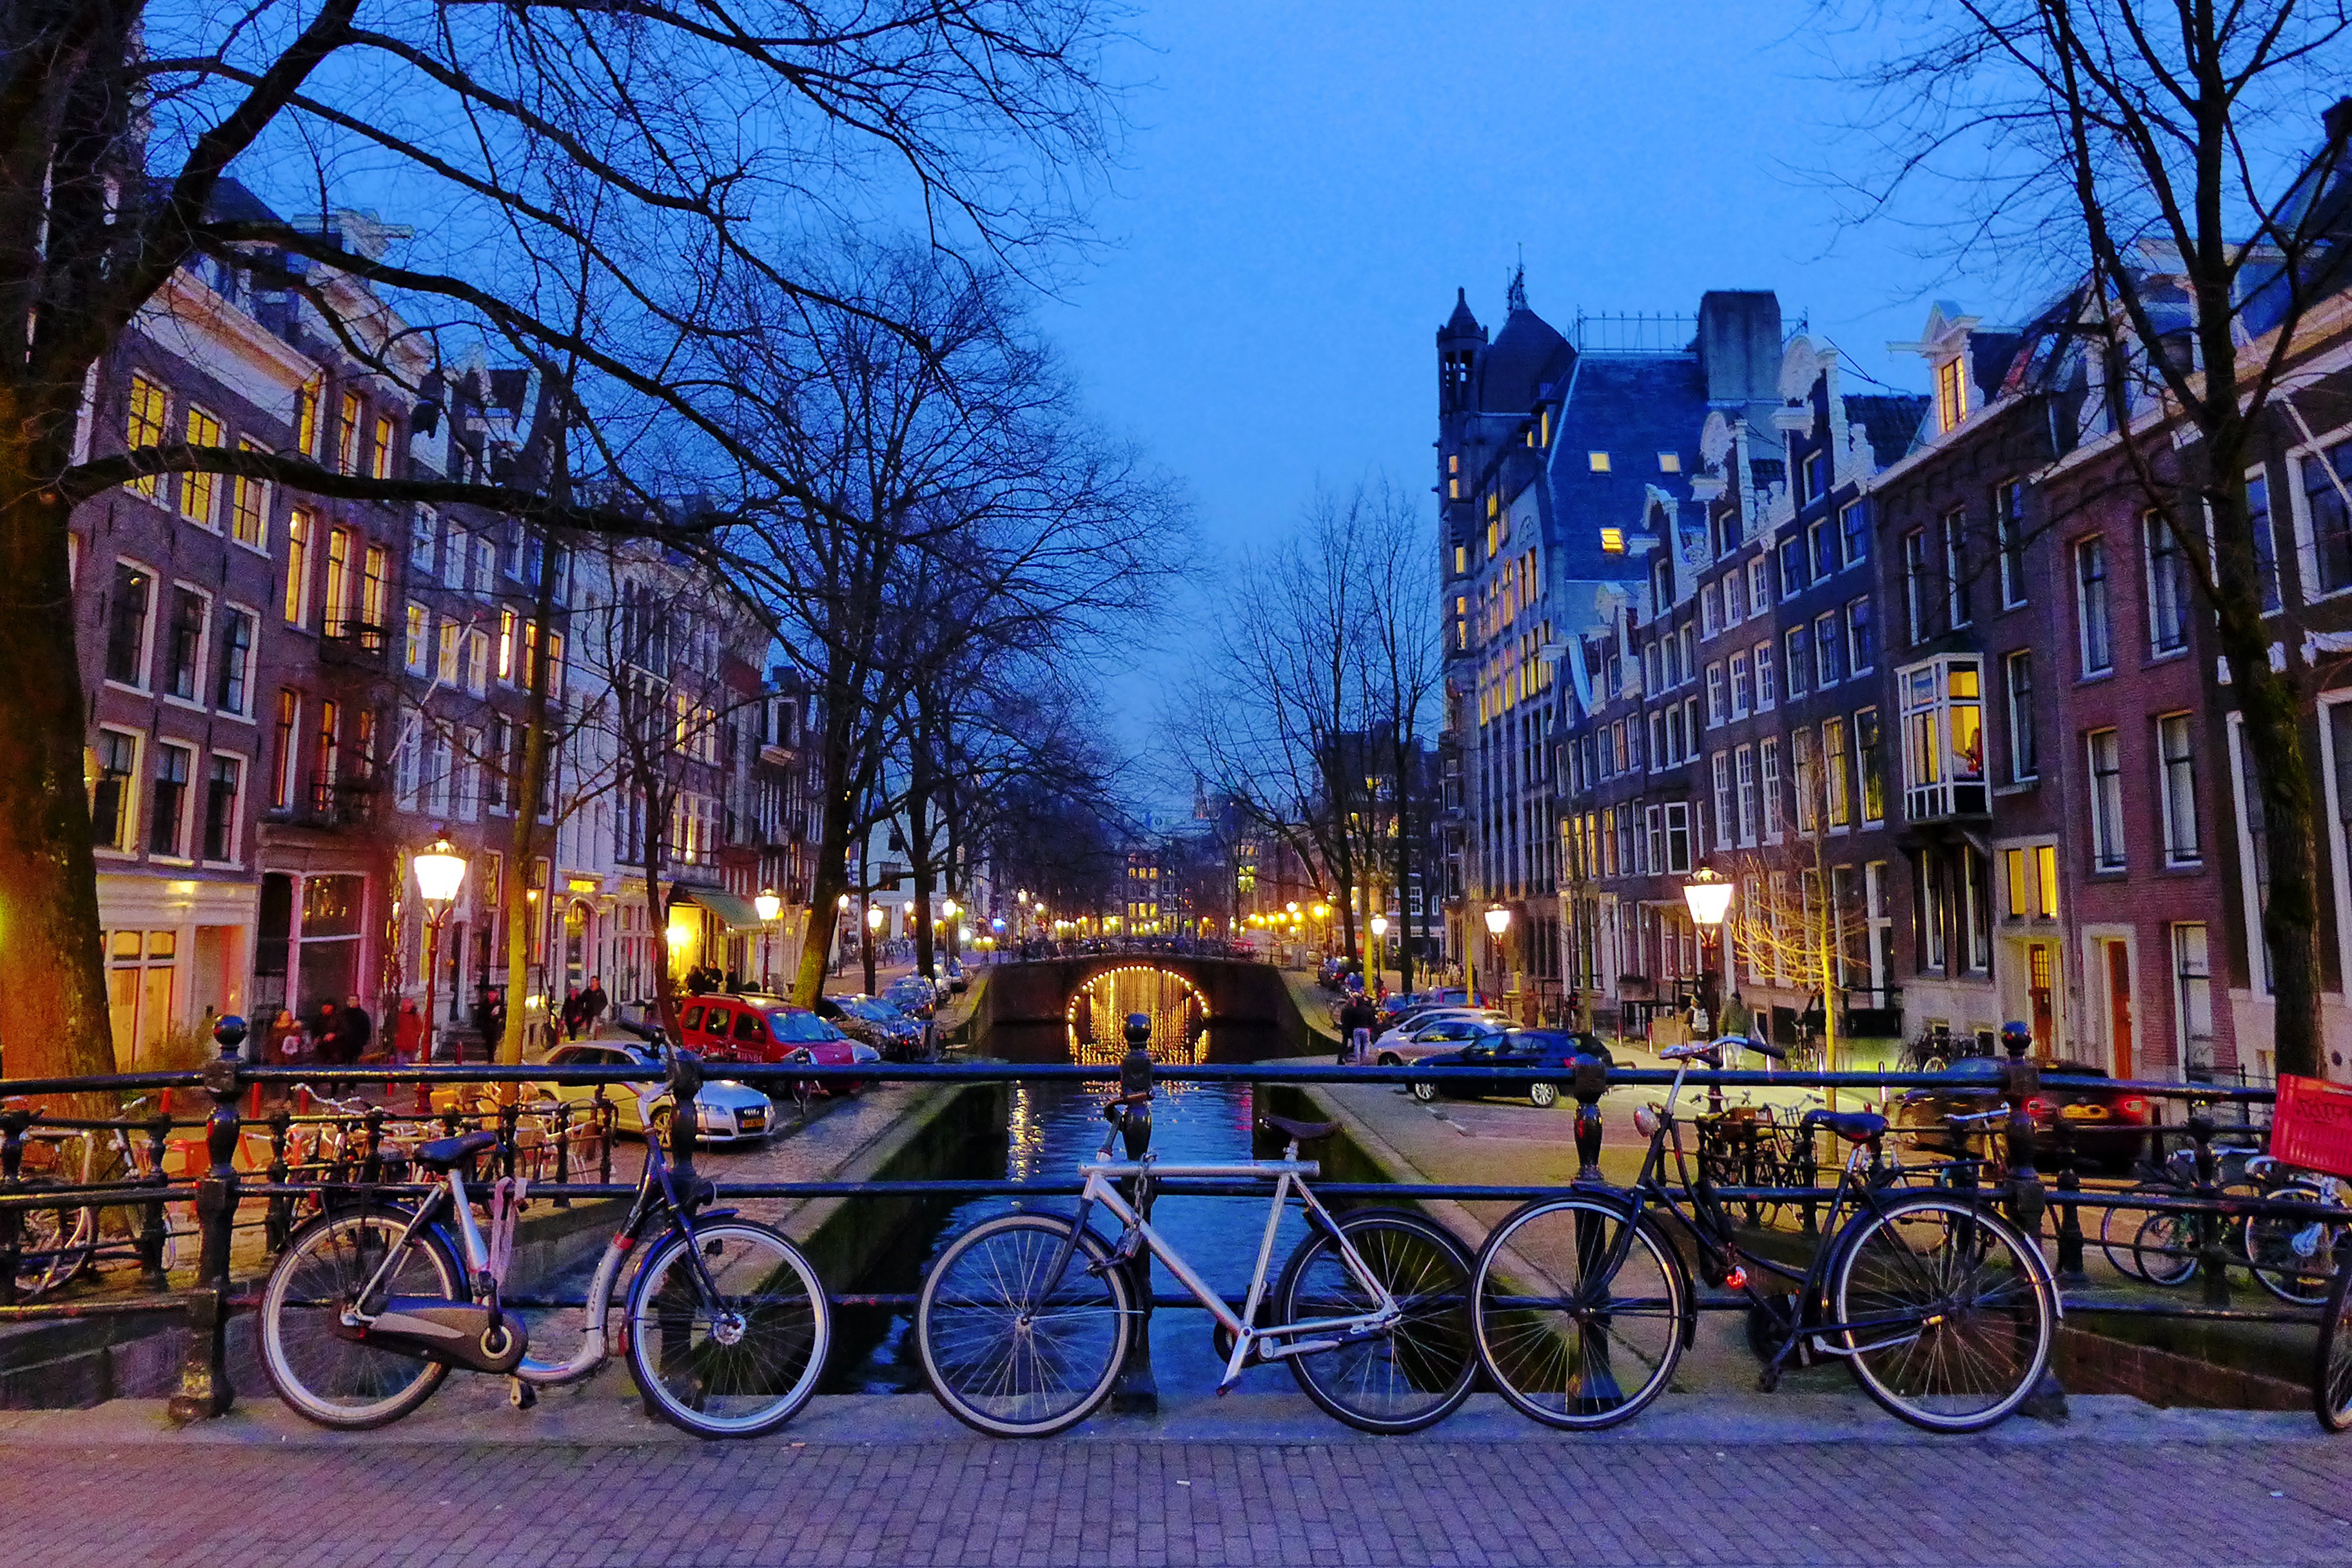
waterway, canal, bicycle, urban area, sky, town, city, mode of transport, night, neighbourhood, bicycle wheel, vehicle, human settlement, architecture, yellow, transport, tree, street, winter, mixed use, evening, building, metropolitan area, bicycle accessory, house, downtown, road, cityscape, channel, lane, town square, reflection, urban design, road surface, tourism